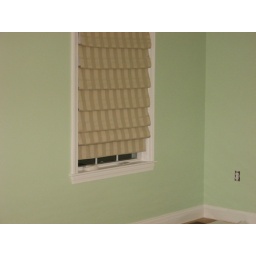
Master bedroom is custom mint green with Roman shades. Royal purple blackout curtains are going in there too